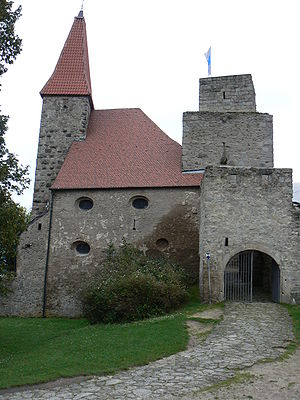
Leuchtenberg
Borgruinen Leuchtenberg
Leuchtenberg er en kommune i Landkreis Neustadt an der Waldnaab i Regierungsbezirk Oberpfalz i den tyske delstat Bayern. Den er en del af Verwaltungsgemeinschaft Tännesberg.